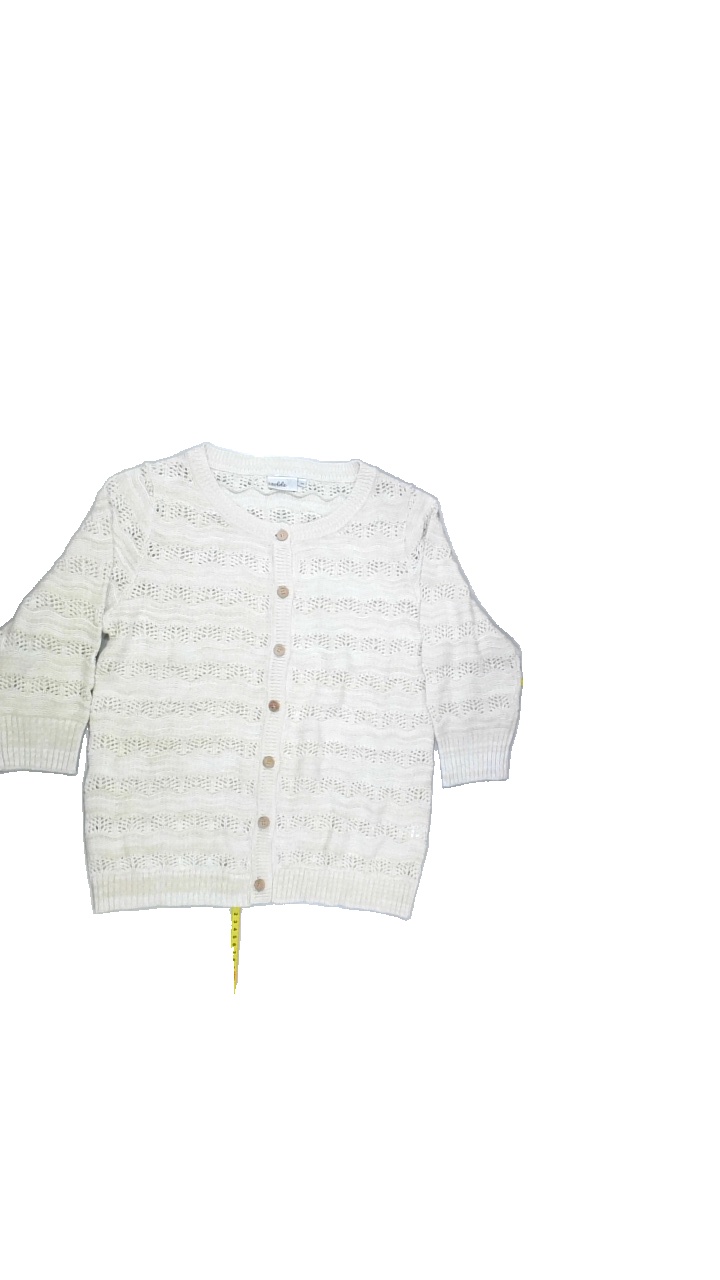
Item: Cardigan (Ladies)
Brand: Isolde
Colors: Beige
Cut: Regular, C-collar
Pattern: Plain
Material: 55%acrylic 45%cotton
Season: All
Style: No trend
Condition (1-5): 5
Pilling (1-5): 5
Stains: No
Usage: Reuse
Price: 50-100